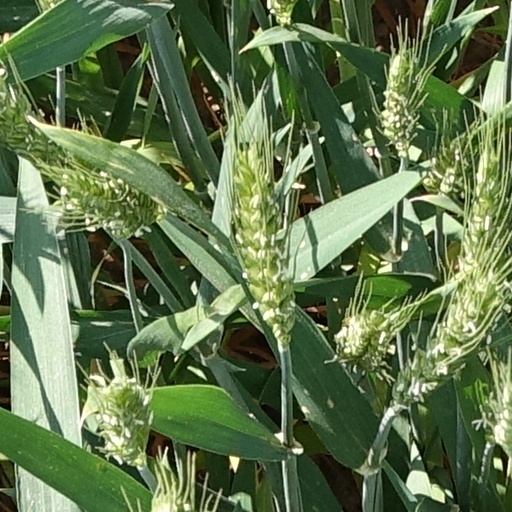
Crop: wheat